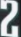
Number: 2